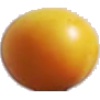
Label: Cherry Wax Yellow 1